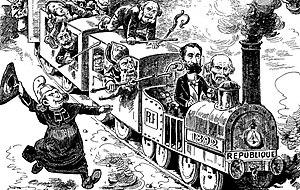
Caricature du Toast d'Alger publiée dans le journal satirique Le Grelot en 1892.
Le Ralliement désigne l'attitude d'une partie des catholiques français qui, à la suite de l'encyclique Au milieu des sollicitudes du pape Léon XIII, adhèrent à la Troisième République après le 20 février 1892. « L'émergence d'une République plus modérée invite à l'apaisement et au ralliement des catholiques. En autorisant une certaine ouverture, les autorités romaines et épiscopales contribuent à multiplier les initiatives pour tenter l'expérience d'une droite catholique conservatrice, renonçant à la monarchie et acceptant les institutions républicaines ».